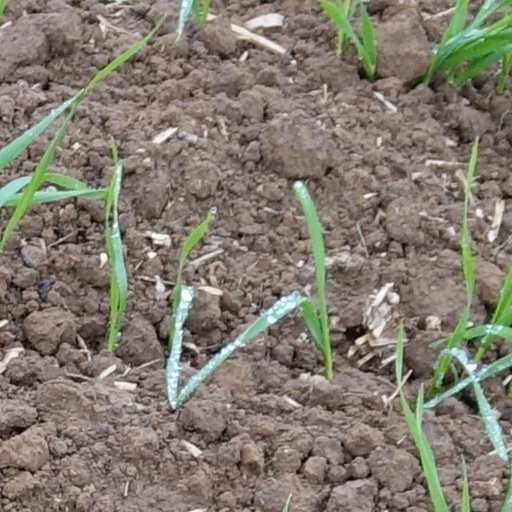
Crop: wheat